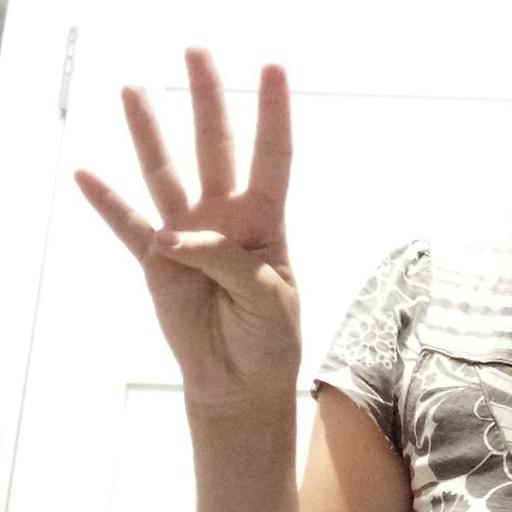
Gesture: four